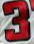
Number: 3